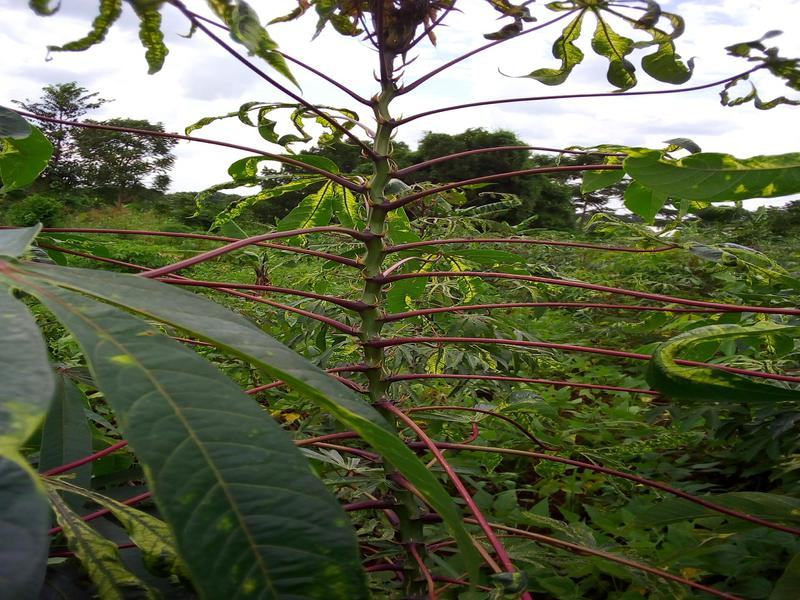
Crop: cassava
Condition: mosaic_disease